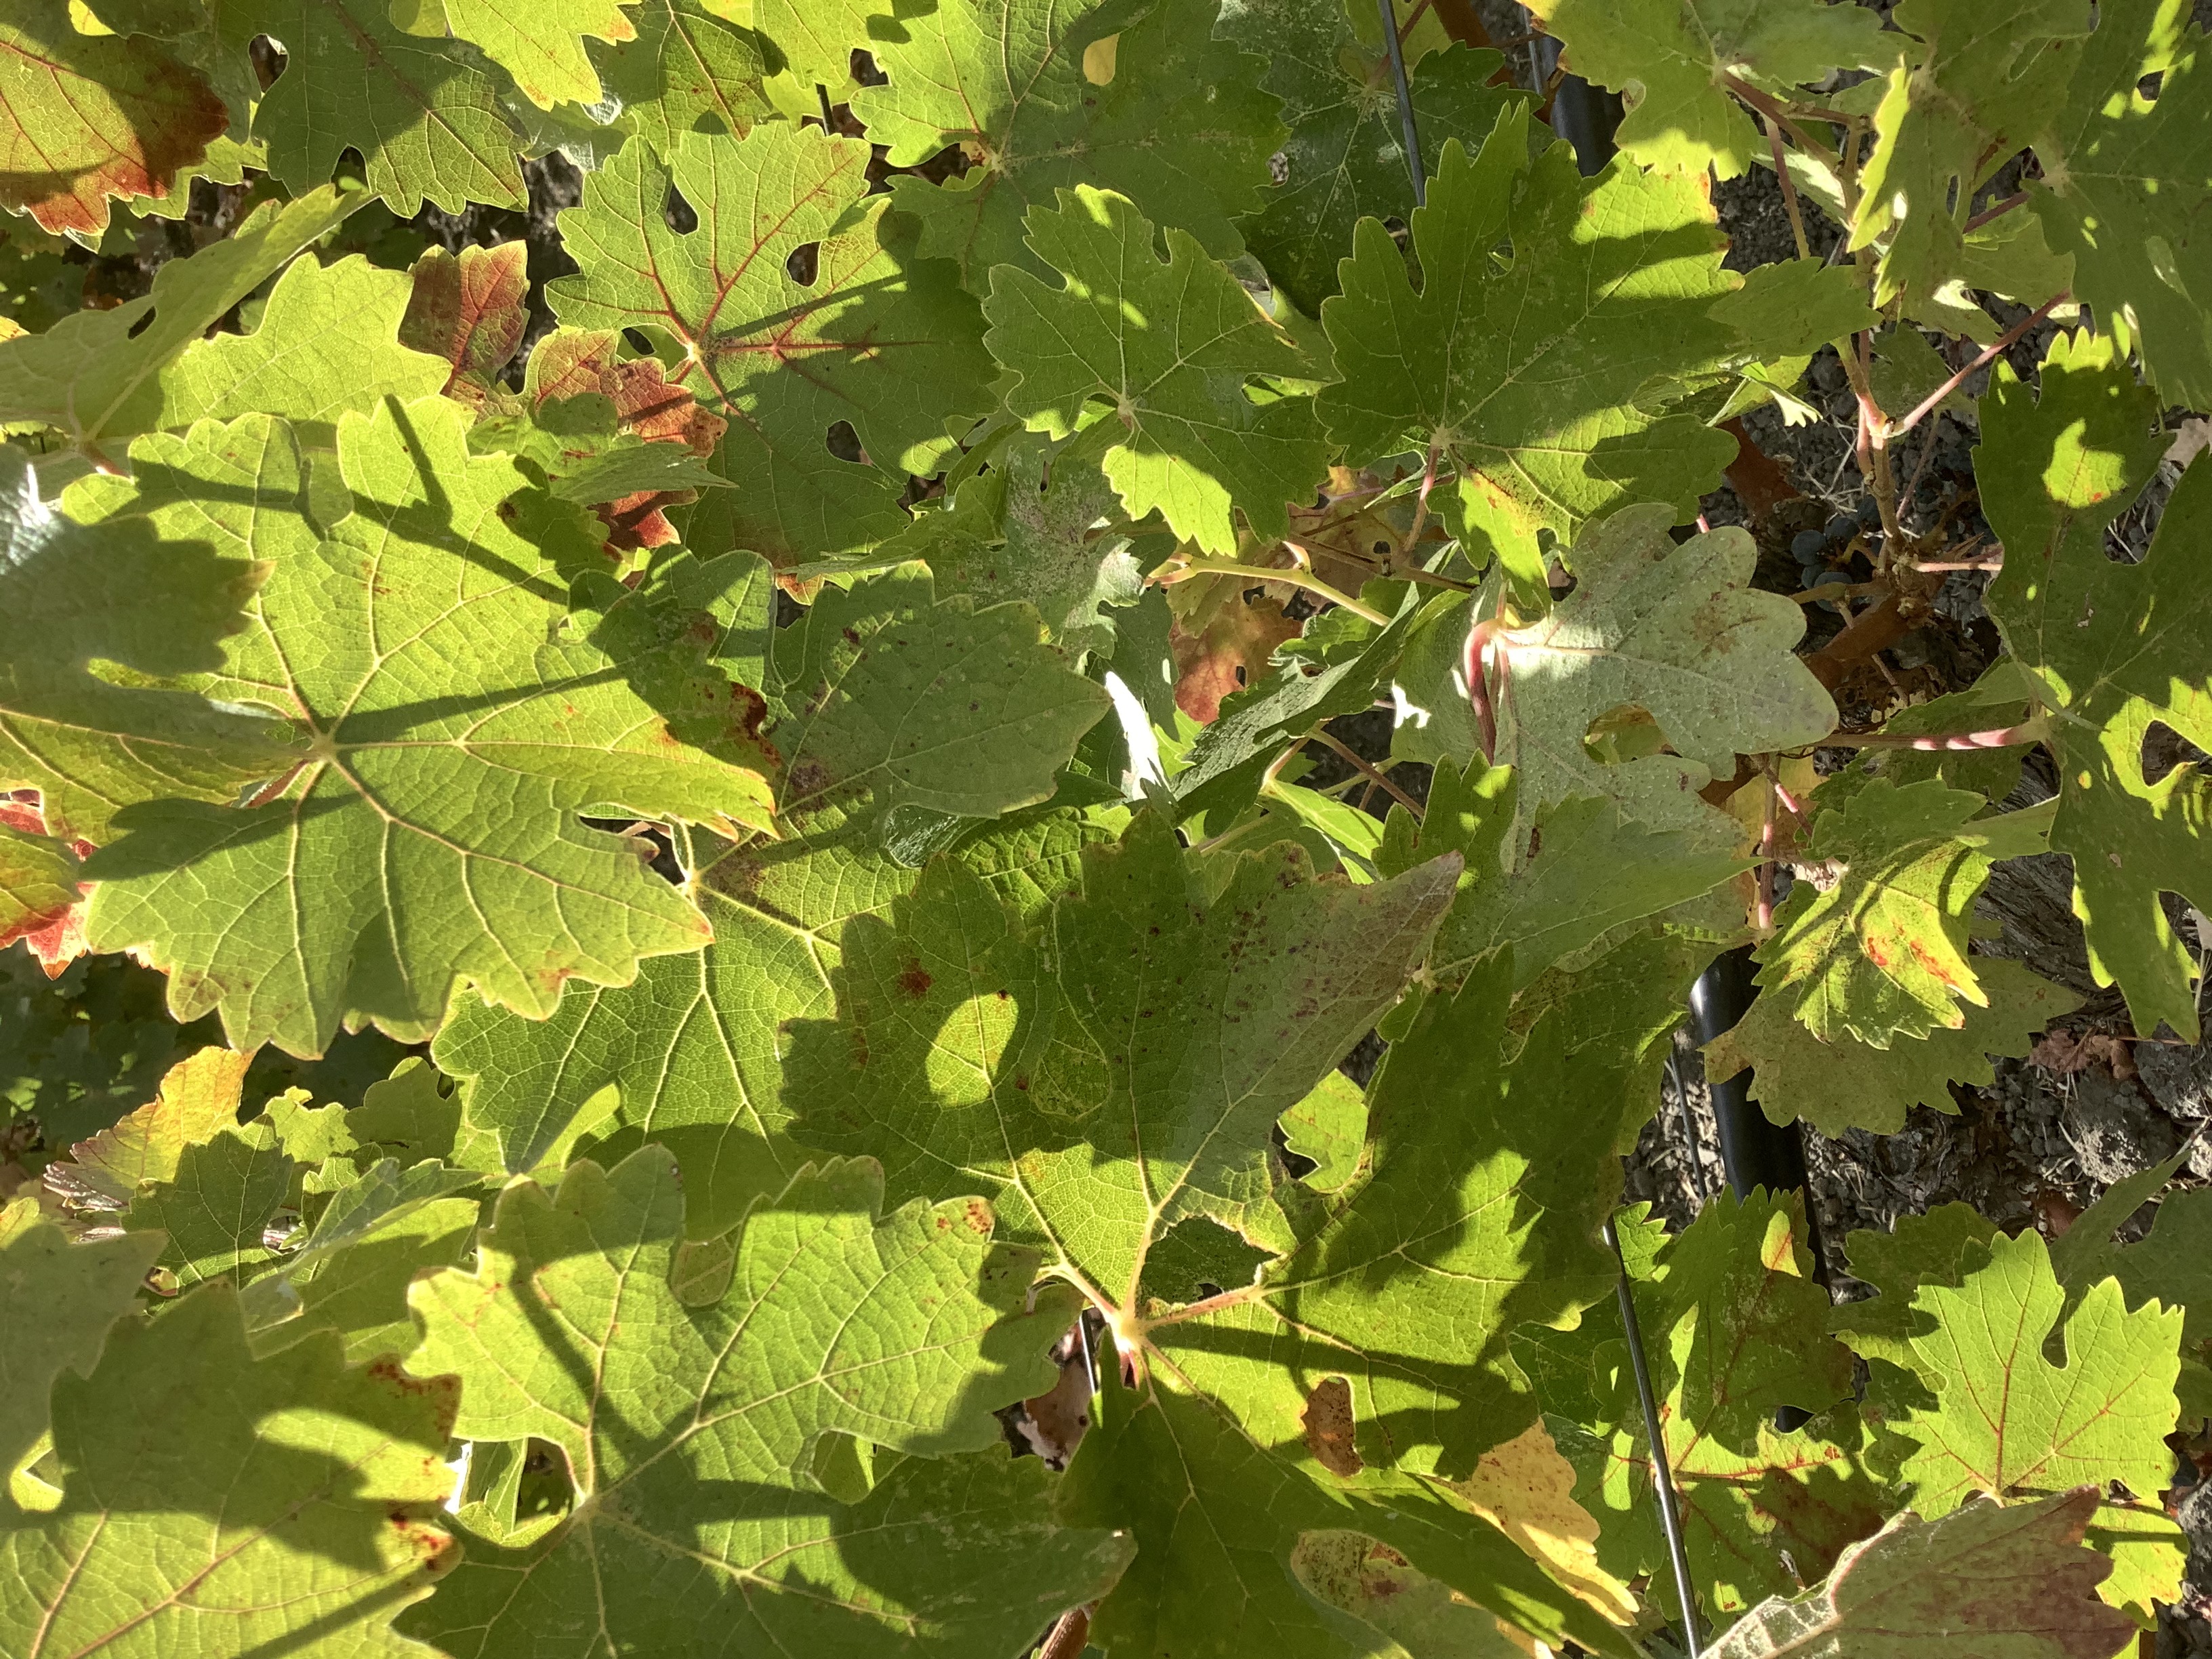
Label: Other Red